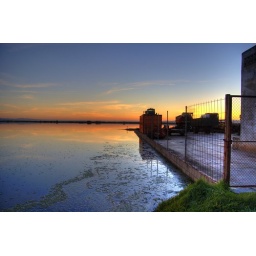
rice field full of water in December. Valencia, Spain